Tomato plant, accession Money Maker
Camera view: tilt-top (135 deg); turntable rotation: 180 degrees
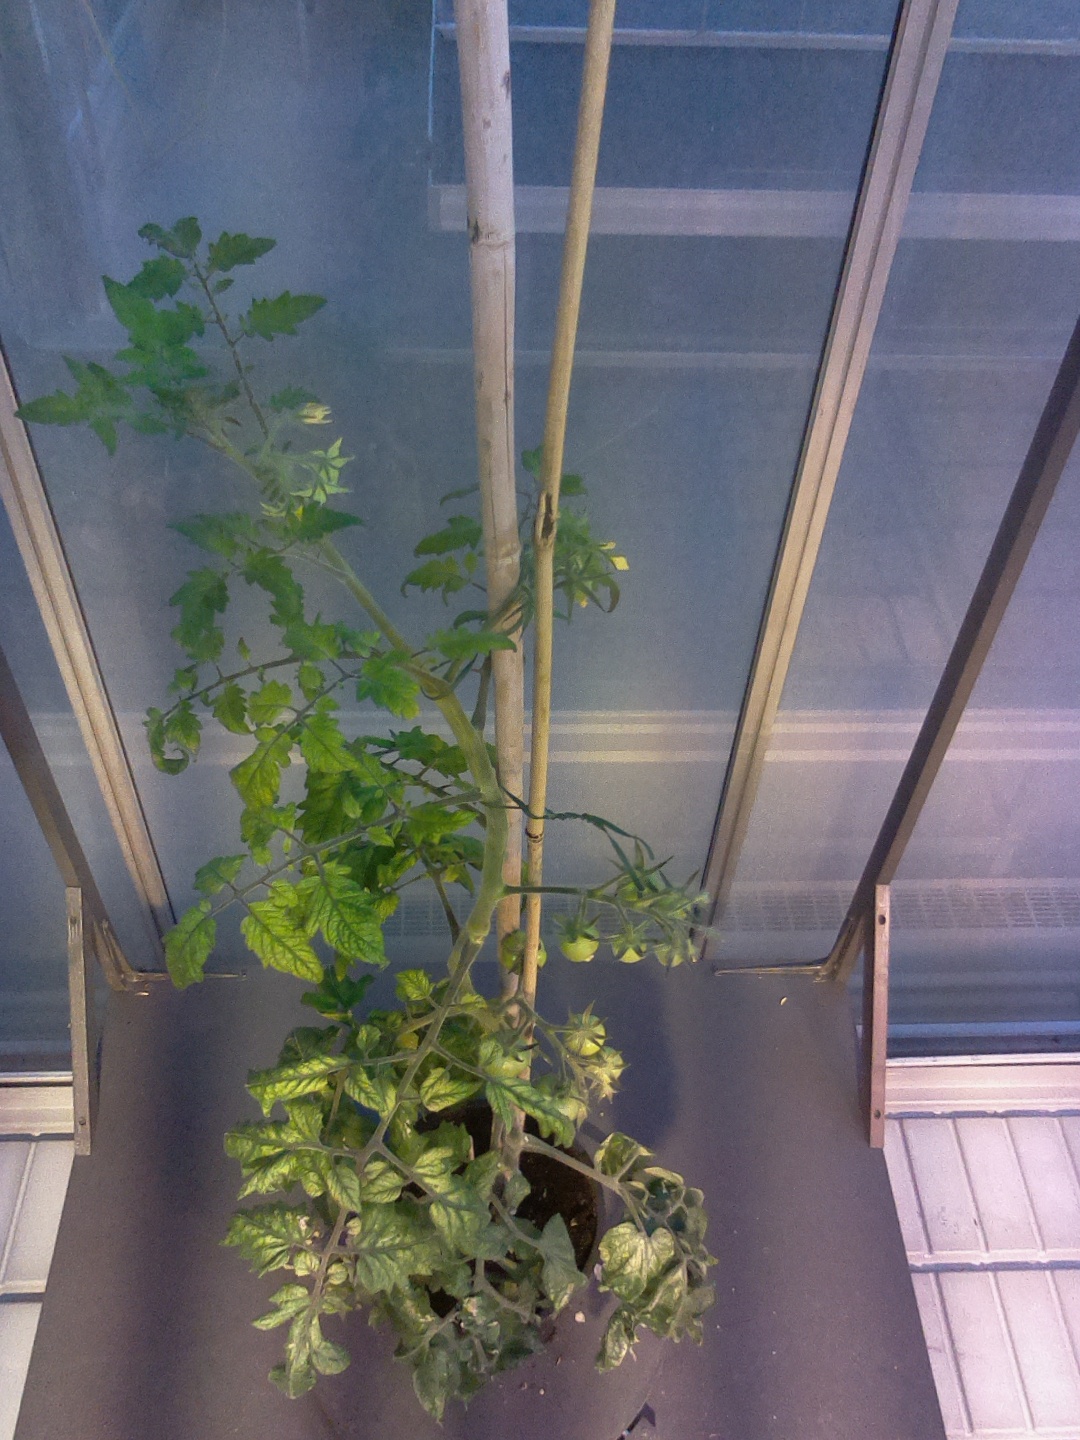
BBCH growth stage 73: 30%-40% of final fruit size